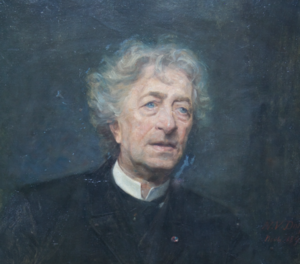
Peter Schram
Peter Ludvig Nicolai Schram var en dansk operasanger.